Rangpo River

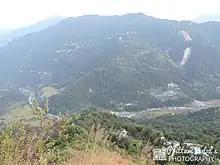
Path of River Rangpo as seen from Bandey Pokhrel View Point,Tareythang-Takchang, Pakyong District Sikkim

The river runs through Pakyong District of Sikkim and a few parts of the Kalimpong District of West Bengal. This tributary flows mainly from east to west with a variable channel pattern including braided, meandering, straight, gorge and blocked lake. Landslides are very common along the river bank as cliff-like bedrocks are significantly exposed along the river valley wall.